Vittoria (company)

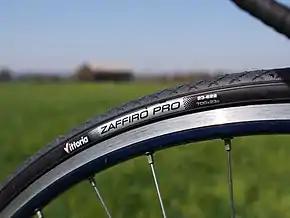
Vittoria Zaffiro tire for road bicycle.

Vittoria S.p.A. is an Italian bicycle tire manufacturer established in 1953. The company has more than 1000 employees around the world, produces 5 million road and mountain bike tires